Signetics 8X300

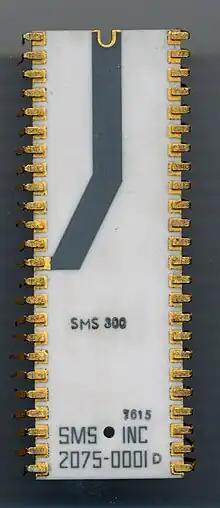
SMS 300, early 1976

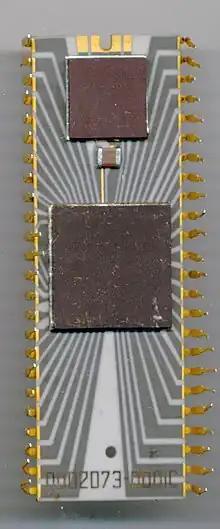
Underside of SMS 300 showing separate power regulator

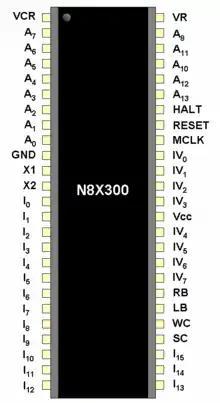
8X300 pinout

The 8X300 is a microprocessor produced and marketed by Signetics starting 1976 as a second source for the SMS 300 by Scientific Micro Systems, Inc. Although SMS developed it, Signetics was the sole manufacturer. In 1978 Signetics purchased the rights to the SMS 300 series and renamed it 8X300.